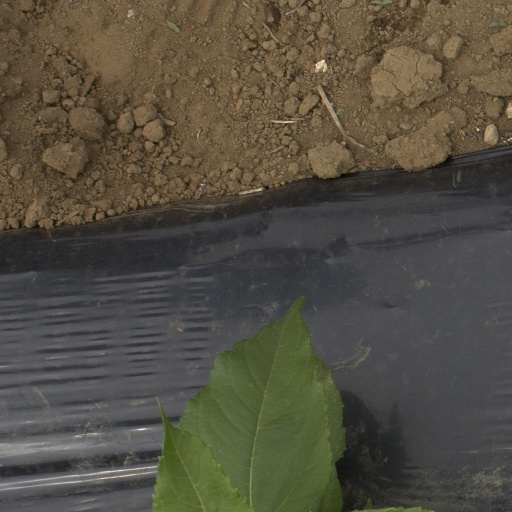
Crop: Jerusalem artichoke